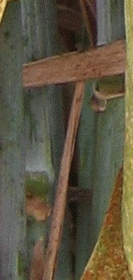
Label: Wheat___Brown_Rust